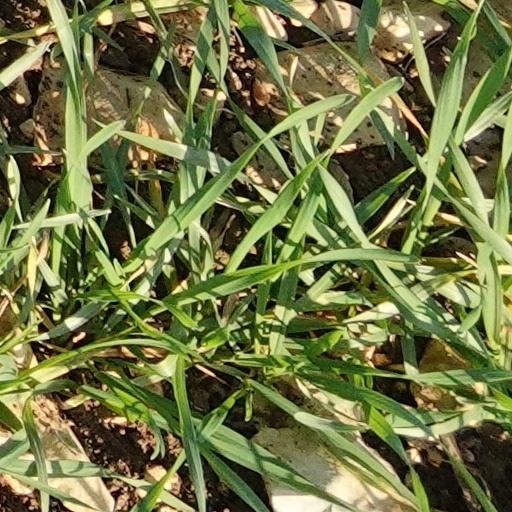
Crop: wheat